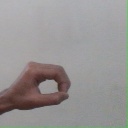
अक्षर: औ